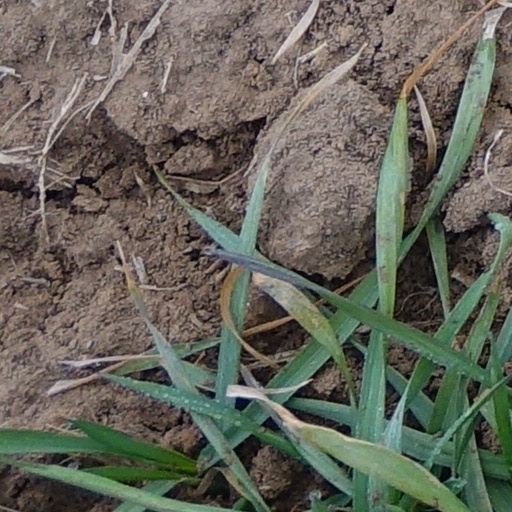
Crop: wheat